Thomas Bilney

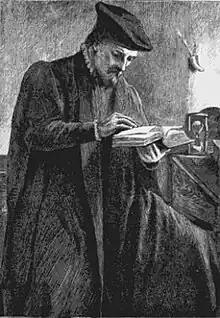
Illustration from "Foxe's Book of Martyrs", 1563

Thomas Bilney ( 149519 August 1531) was an English priest, Protestant reformer, and martyr of the English Reformation.